Beijing railway station

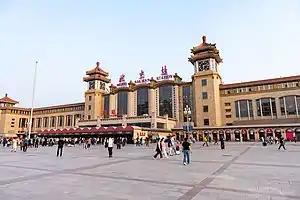
Beijing railway station in May 2021

Beijing railway station, or simply Beijing station, is a passenger railway station in Dongcheng District, Beijing. The station is located just southeast of the city centre inside the Second Ring Road with Beijing Station Street to the north and the remnants of the city wall between Chongwenmen and Dongbianmen to the south. The Beijing railway station opened in 1959 and was the largest train station in China at the time. Though superseded by the larger Beijing West and Beijing South stations, this station remains the only one located inside the old walled city. Trains entering and leaving the station pass by the Dongbianmen corner tower. With gilded eaves and soaring clock towers, the architecture of the railway blends traditional Chinese and socialist realist influence.